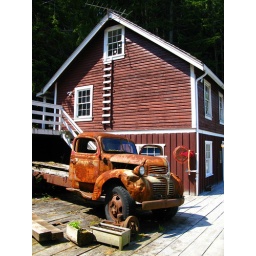
This rusty old truck is on the boardwalk around Telegraph Cove.